One Dollar (TV series)

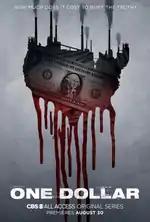
Promotional poster

On August 1, 2017, it was announced that CBS All Access had given the production, then titled "$1", a series order. The series was created by Jason Mosberg and was set to be executive produced by Matt DeRoss, Alexandre Dauman, and Craig Zobel, who was also expected to direct. Production companies involved with the series were slated to include CBS Television Studios and Anonymous Content. On July 2, 2018, it was announced that the series had been retitled "One Dollar" and that it would premiere on August 30, 2018. On December 12, 2018, it was announced that CBS All Access had canceled the series.